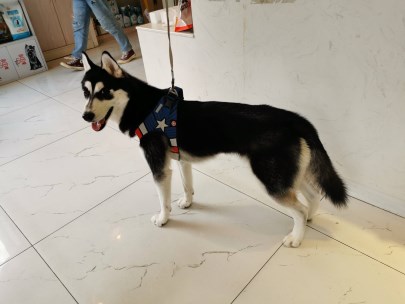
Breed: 1160-n000003-Siberian_husky